Jargaltulgyn Erdenebat

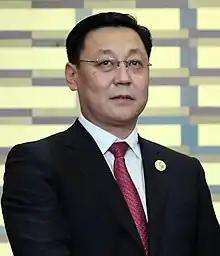
Erdenebat in 2017

Jargaltulgyn Erdenebat is a Mongolian politician and a member of the Mongolian People's Party. He was the 29th Prime Minister of Mongolia from 7 July 2016 to 4 October 2017.